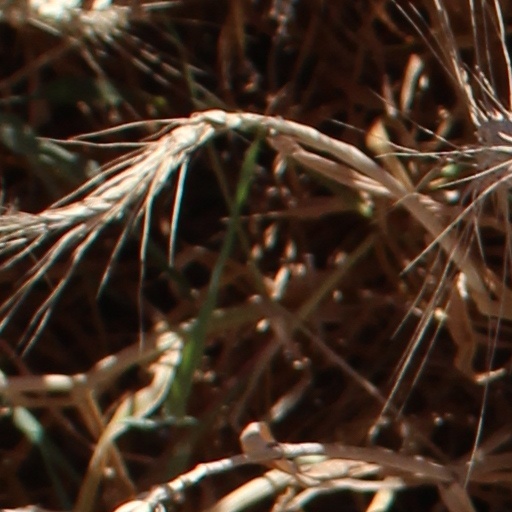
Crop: wheat